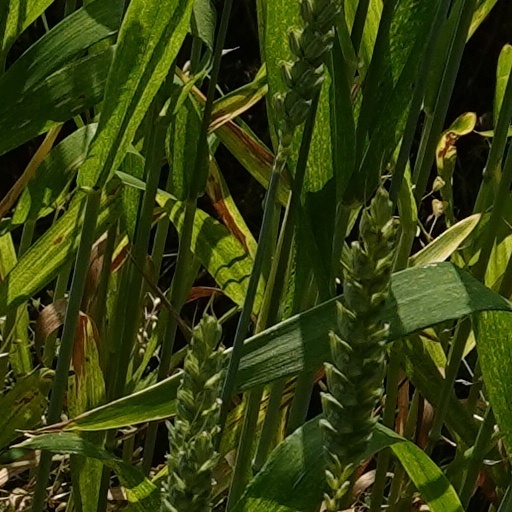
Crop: wheat